Kathleen Redding Adams

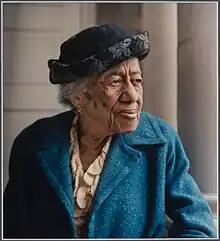

Kathleen Redding Adams (July 11, 1890 – June 15, 1993) was a teacher both in Atlanta Public Schools and at the Carrie Steele Pitts Home, which was a home for orphans, as well as a prominent member of the First Congregational Church in Atlanta.